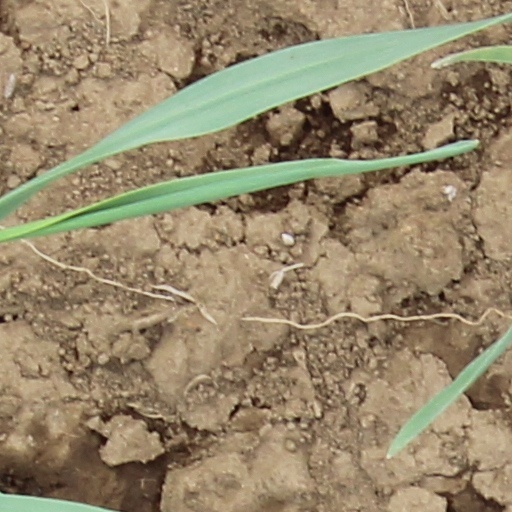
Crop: wheat